Concentrated poverty

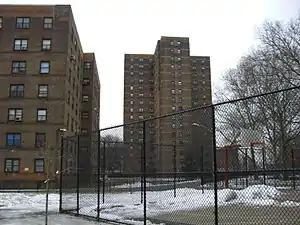
Robert F. Wagner public housing in East Harlem, New York City

Several other scholars later affirmed a dramatic increase in the number of neighborhoods classified as areas of concentrated poverty in the 1970s. The increase of neighborhoods classified as areas of "extreme poverty" continued into the 1980s, albeit to a lesser extent. The same trends of concentrated poverty observed at the census tract and neighborhood levels were similarly observed at the metropolitan statistical area (MSA) level. Both decades between 1970 and 1990 saw an increased difference in poverty rates between central cities and their suburbs, reflecting an increasing spatial concentration of MSA poverty within central cities. The changing spatial distribution of poverty has been attributed to the following: